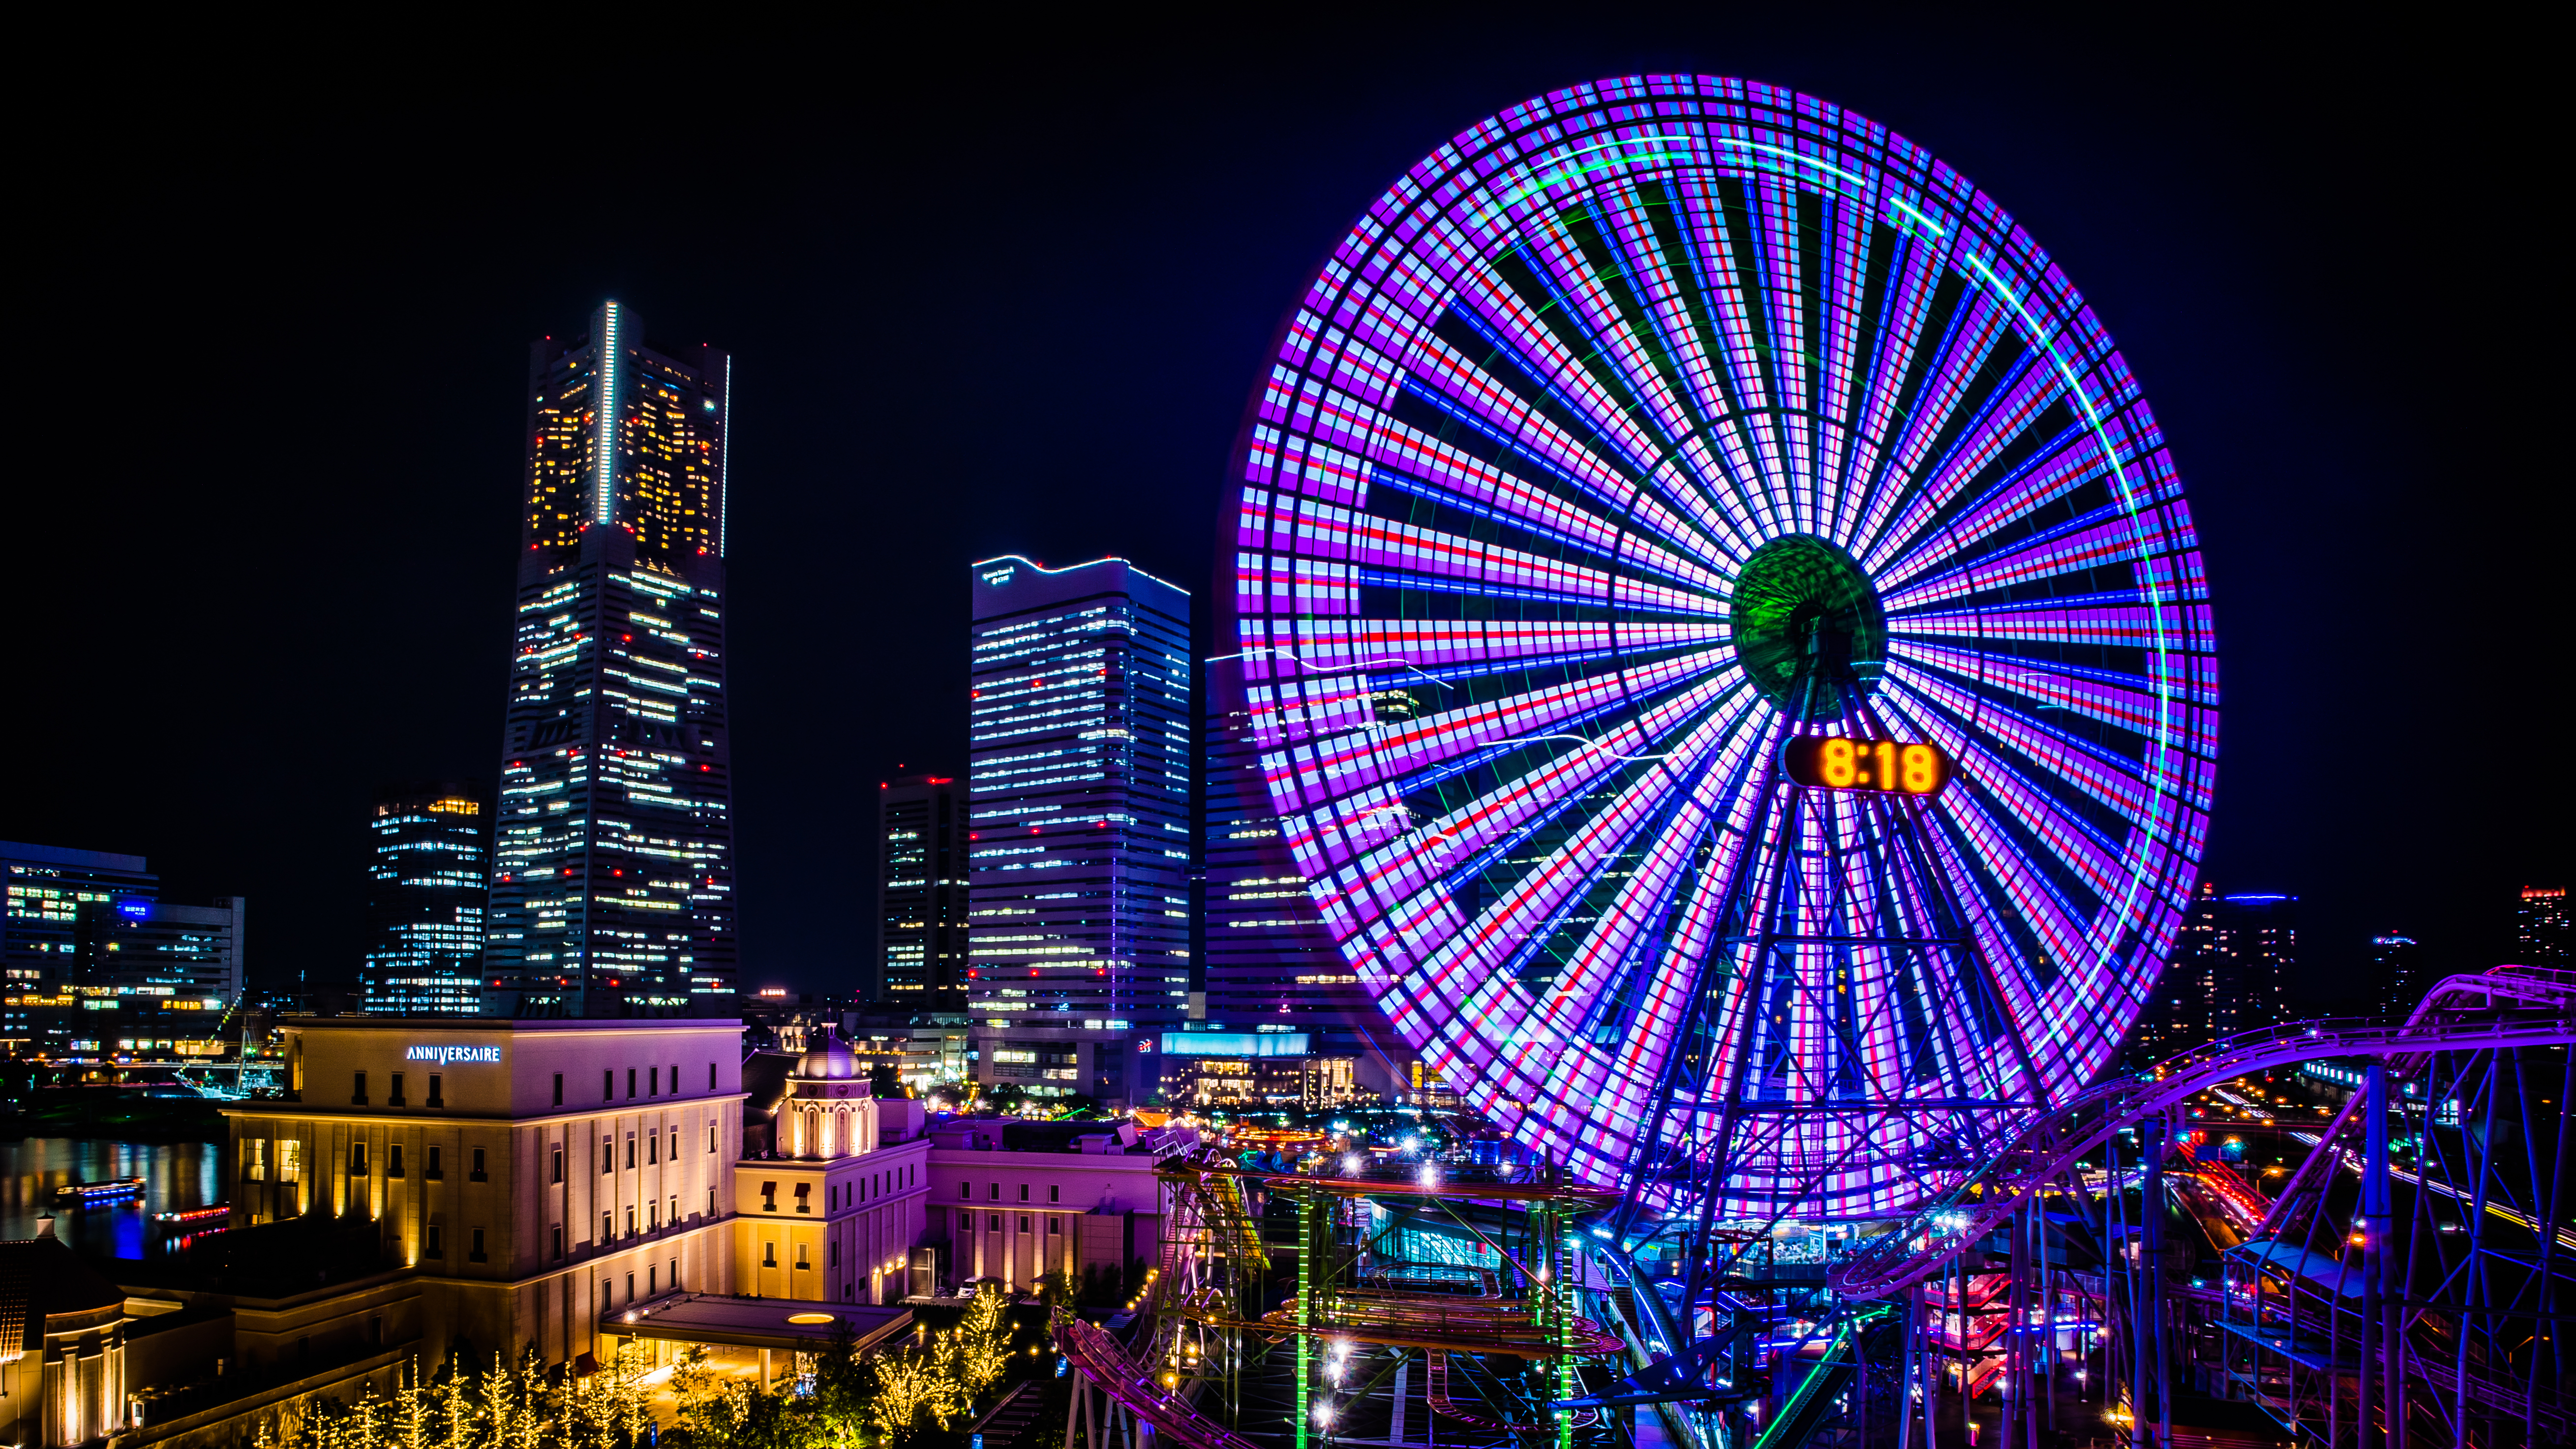
night, cityscape, recreation, ferris wheel, japan, nightphotography, ferriswheel, longexposure, le, tourist attraction, yokohama, nightshot, ilce7m2, minatomirai, cosmoclock21, superwideheliar15mmf45, worldporters, outdoor recreation, geographical feature, human settlement